Sannō Station (Aichi)

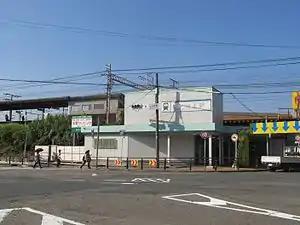

is a railway station located in Nakagawa-ku, Nagoya, Aichi, Japan.